Red Rock Lakes Wilderness

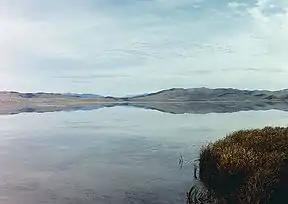
Upper Red Rock Lake.

The Red Rock Lakes Wilderness is within the Red Rock Lakes National Wildlife Refuge in southwest Montana, United States. The wilderness occupies more than three fourths of the refuge and was set aside to enhance species preservation, especially for such waterfowl as the trumpeter swan. By the mid-1930s, there were an estimated 69 trumpeter swans remaining in the lower 48 states and more than half of them were found in the region that is now the wilderness. The creation of the Wildlife Refuge marks one of the earliest attempts to ensure protection for a fast disappearing species and the wilderness designation enhances this habitat's protection status.